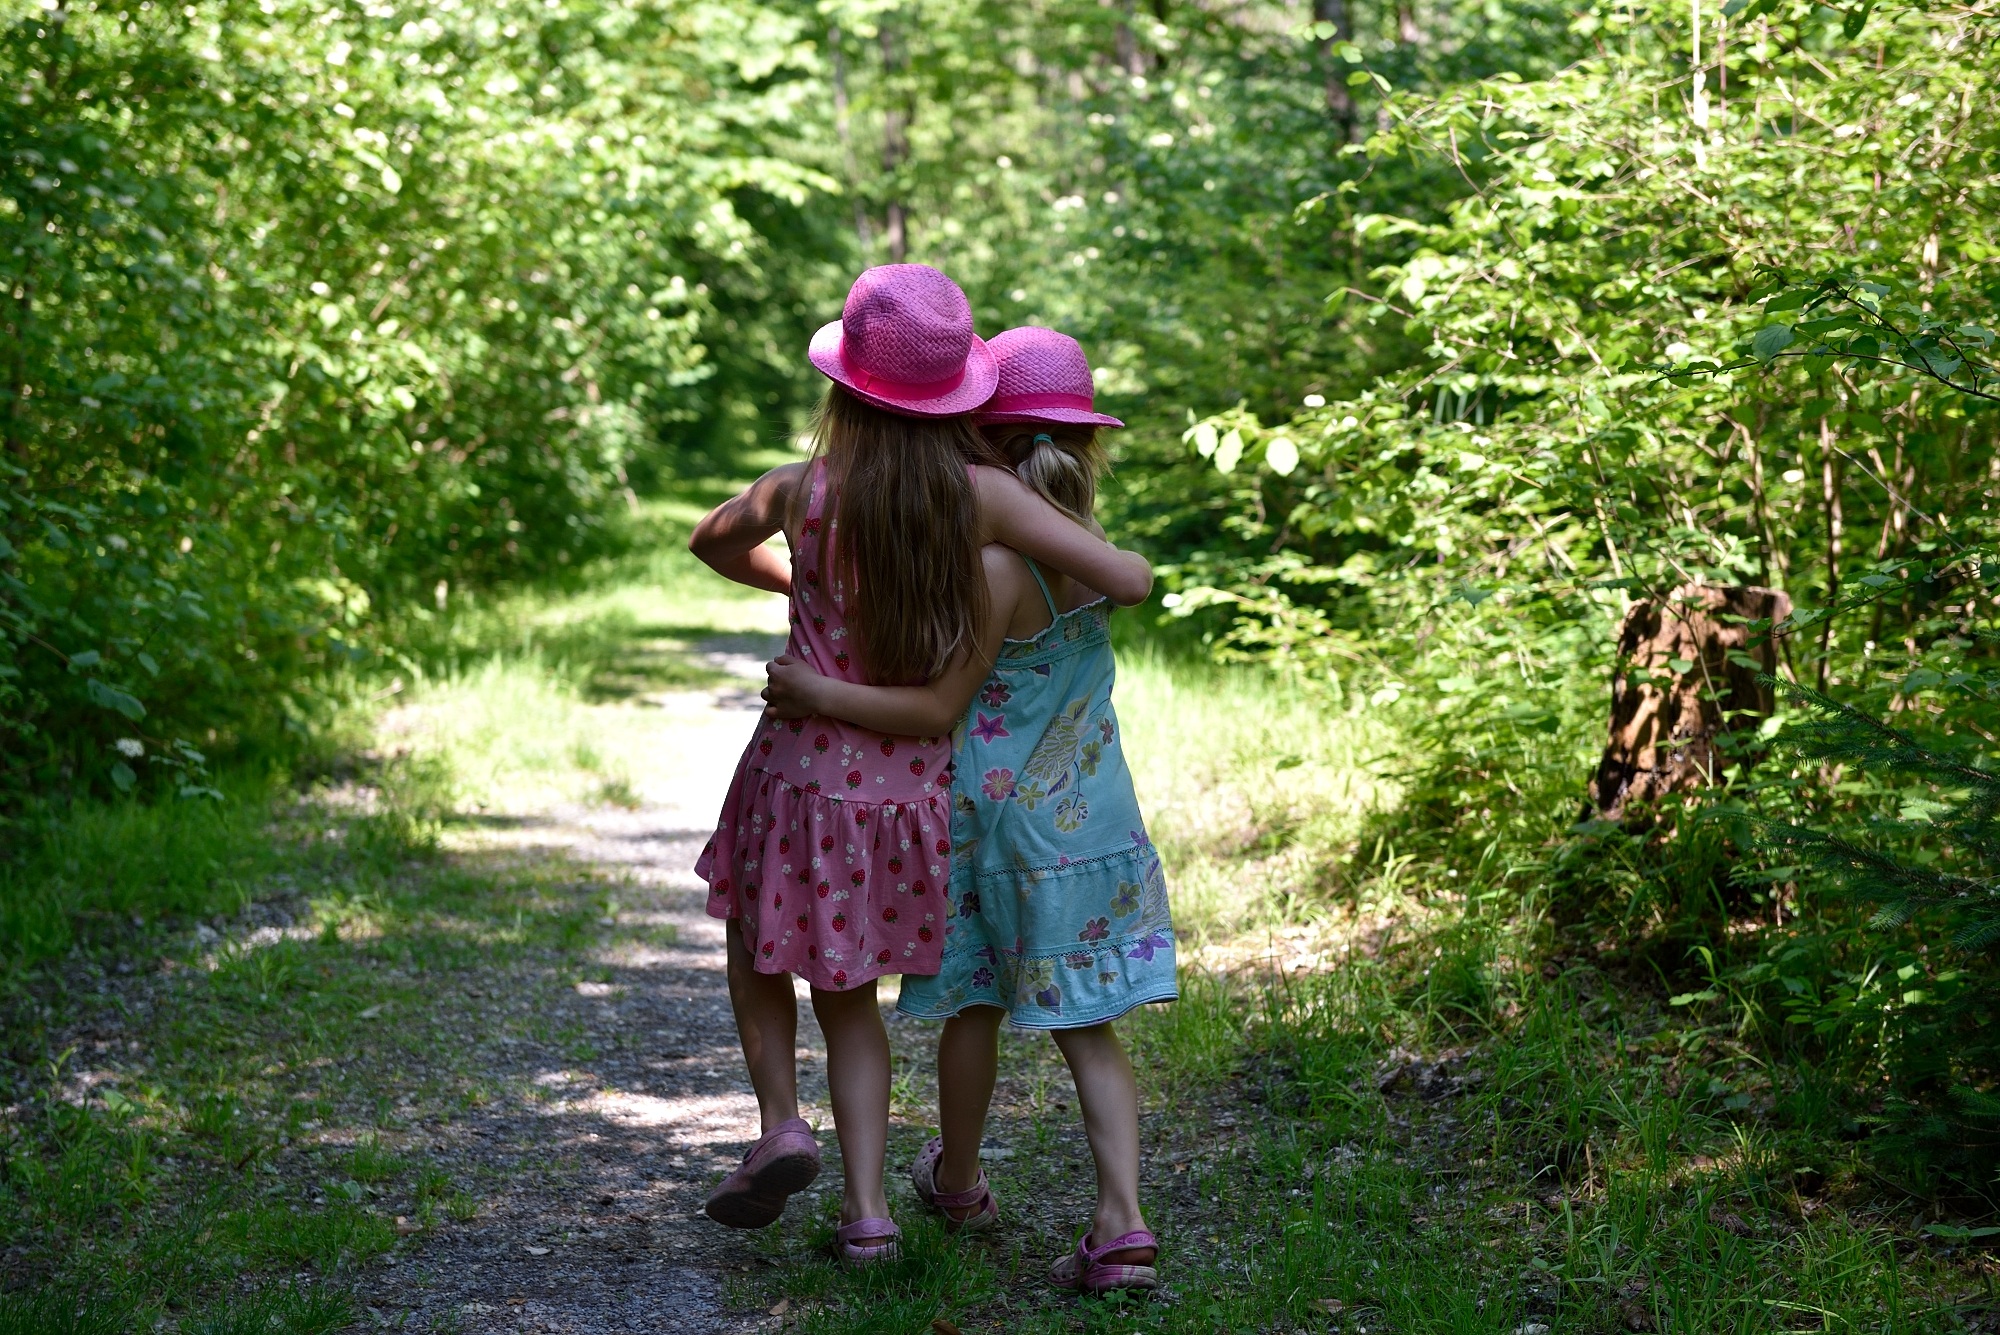
tree, nature, forest, people, girl, meadow, flower, green, jungle, child, human, clothing, friendship, together, children, out, woodland, for two, personal